List of diplomatic missions in the Philippines

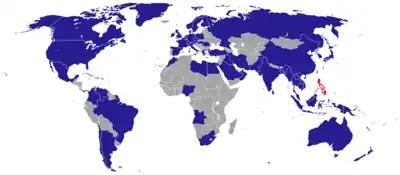
Map of states with diplomatic missions in the Philippines

This is a list of diplomatic missions in the Philippines. The National Capital Region, more commonly known as Metro Manila, is host to 70 embassies. Several other countries have diplomatic missions accredited from other capitals.